Rossio

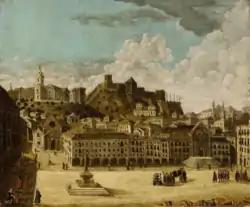
A view of the Rossio in the first half of the 18th century, appearing as it did before the earthquake struck.

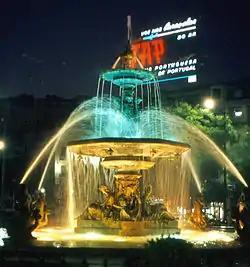
Rossio Square in June 1968, with a TAP billboard in the background at night

Most buildings around the Rossio date from the reconstruction of the Pombaline Downtown carried out after the great 1755 Lisbon earthquake, which levelled most structures in the area, including the magnificent All-Saints Hospital. Only the Palace of the Independence survived the catastrophic earthquake. The rebuilding of the Rossio was undertaken in the second half of the 18th century by architects Eugénio dos Santos and Carlos Mardel, responsible for the typical Pombaline appearance of the buildings around the square.